Question: Please indicate a possible affordance area of hold_knife that can be used for holding
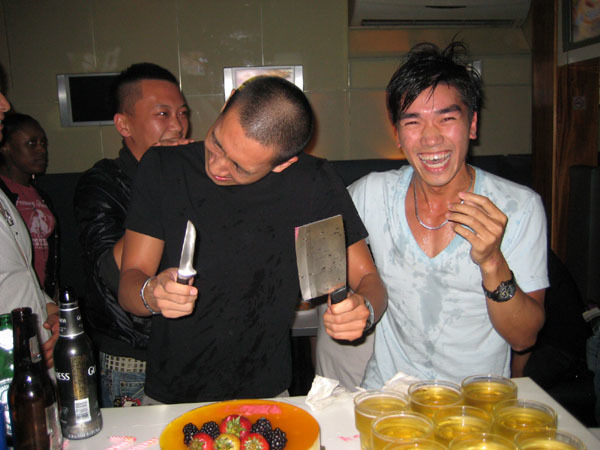
Answer: [327.97, 284.073, 348.996, 345.099]